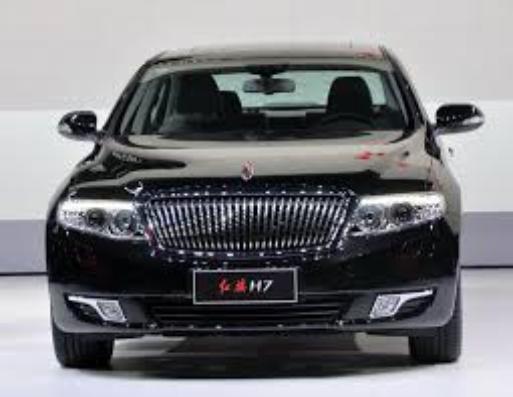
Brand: hongqi
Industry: Transportation